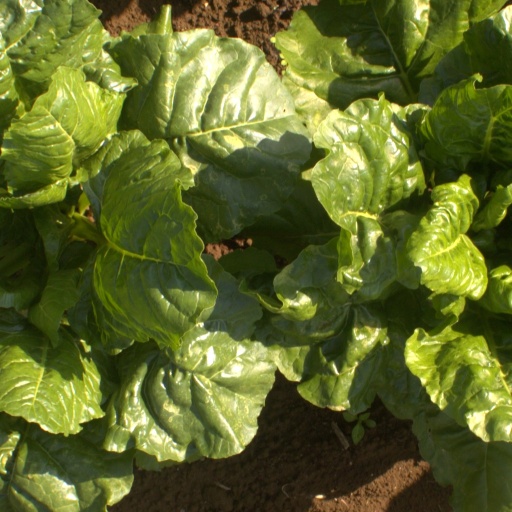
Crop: sugar beet